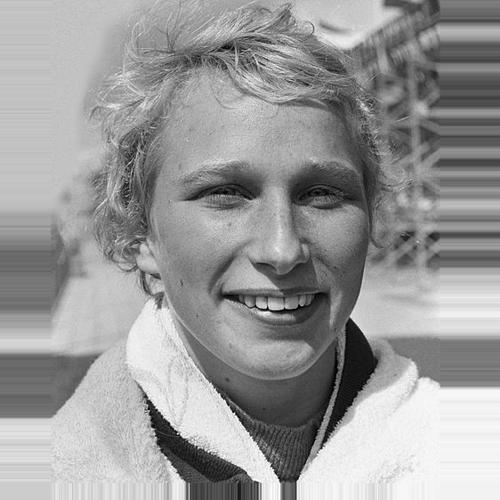
Age: 19